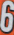
Number: 6